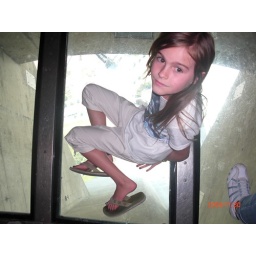
Lauren standing on the glass floor above the world.